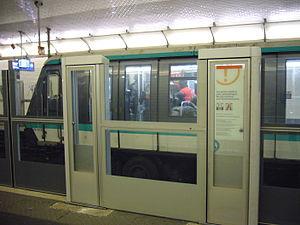
Installation des façades de quai à Bérault sur la ligne 1 du métro de Paris.
Cet article donne la liste des stations de métro situées dans le Val-de-Marne, en France.
L’automatisation de la ligne 1 du métro de Paris consiste à rendre la ligne intégralement automatique, c'est-à-dire sans conducteur. Décidée en 2005 par la RATP, l'automatisation se fait avec seulement de rares interruptions de trafic, ce qui est une performance pour une ligne très fréquentée et en exploitation.